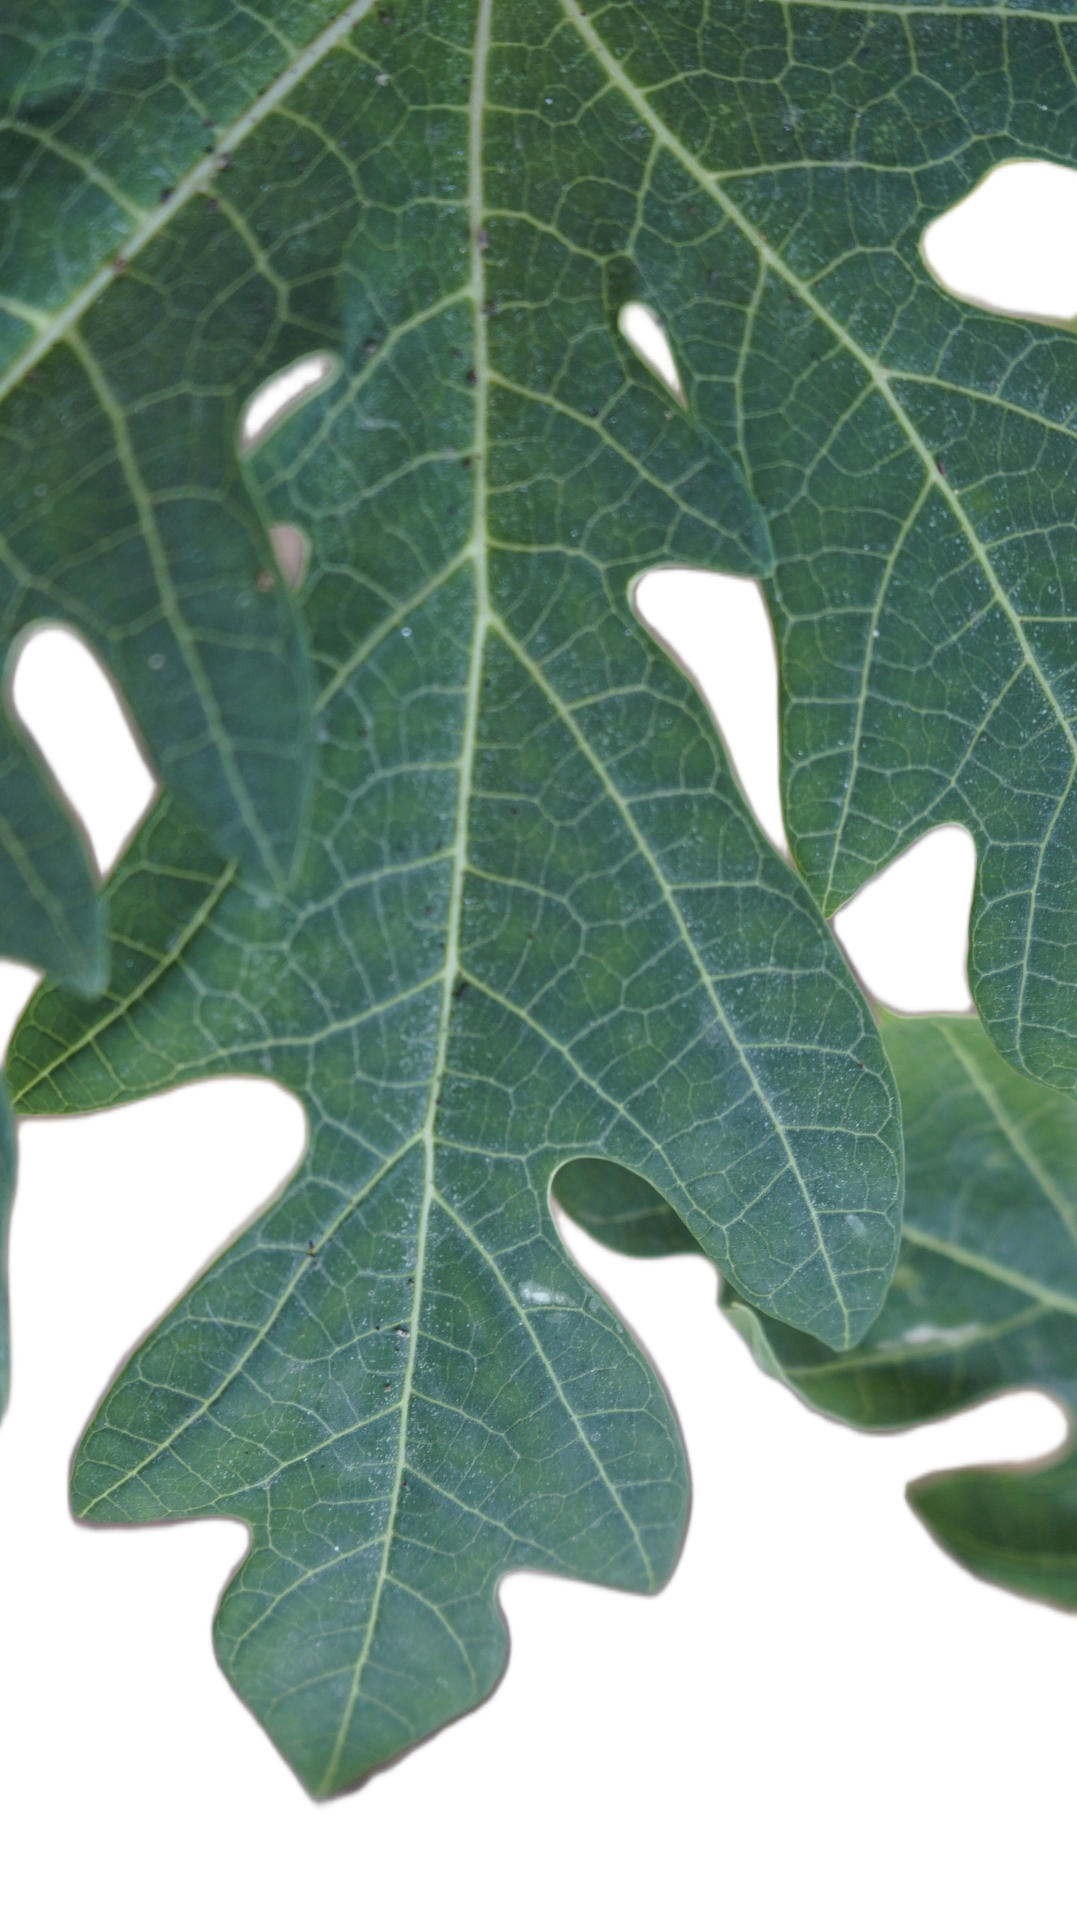
Crop: Papaya
Label: Healthy_leaf